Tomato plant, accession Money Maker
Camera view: bottom (45 deg); turntable rotation: 180 degrees
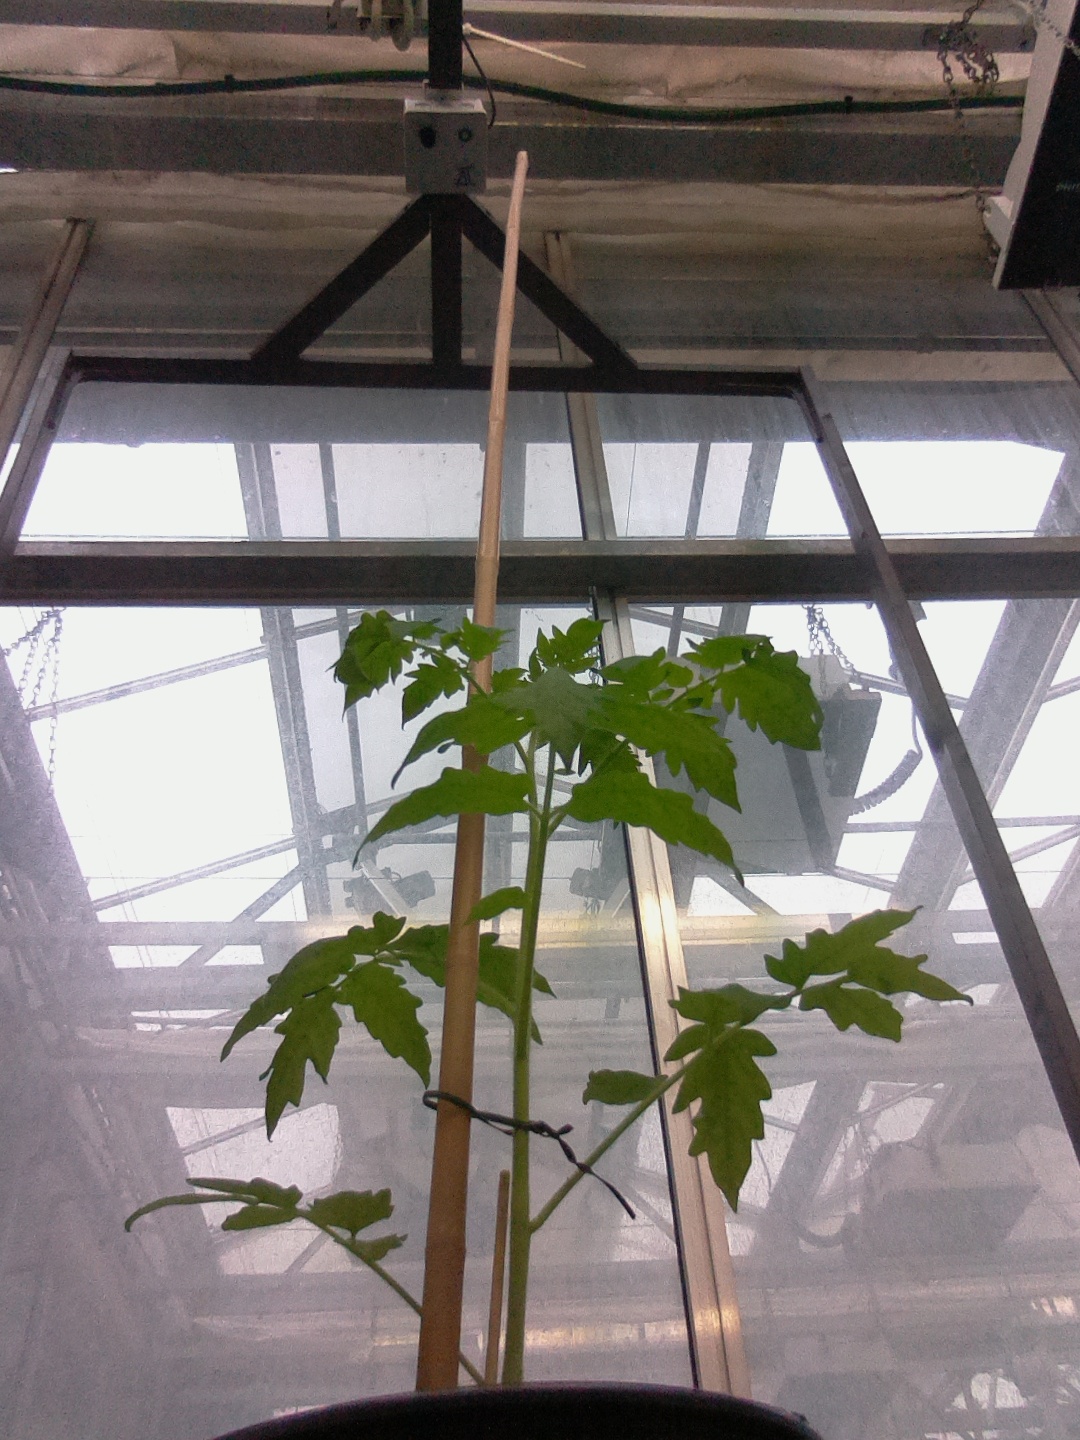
BBCH growth stage 13: 6 of true leaves visible